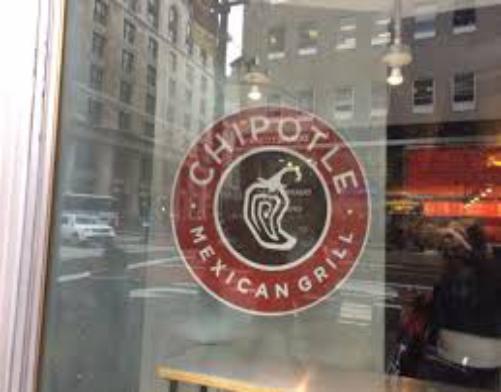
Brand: Chipotle Mexican Grill-1
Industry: Clothes